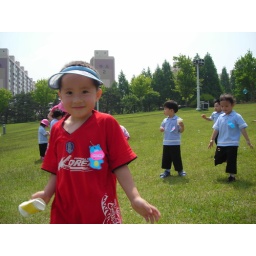
school field trip to world cup stadium in Suwon